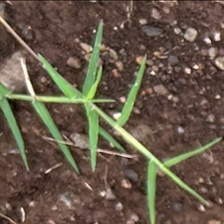
Weed species: Harali_(Cynodon_dactylon)